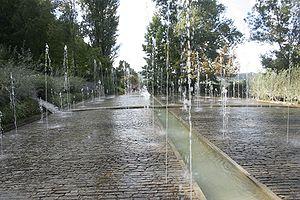
Anne Liégeois est une illustratrice, dessinatrice et graphiste belge.
Cette liste de parcs et jardins publics de France recense l'ensemble des jardins publics, parcs publics et espaces verts appartenant aux collectivités territoriales de France. Les parcs et jardins appartenant à des institutions ou des établissements publics français figurant dans cette liste sont des propriétés privées.
Terrasson-Lavilledieu, anciennement Terrasson-la-Villedieu, est une commune française située dans le département de la Dordogne, en région Nouvelle-Aquitaine.
Les Jardins de l'Imaginaire se situent sur la commune de Terrasson-Lavilledieu, dans le département français de la Dordogne. Ils existent depuis 1996 et sont inscrits sur la liste des jardins remarquables de France. Ils sont ouverts de début avril à fin septembre.